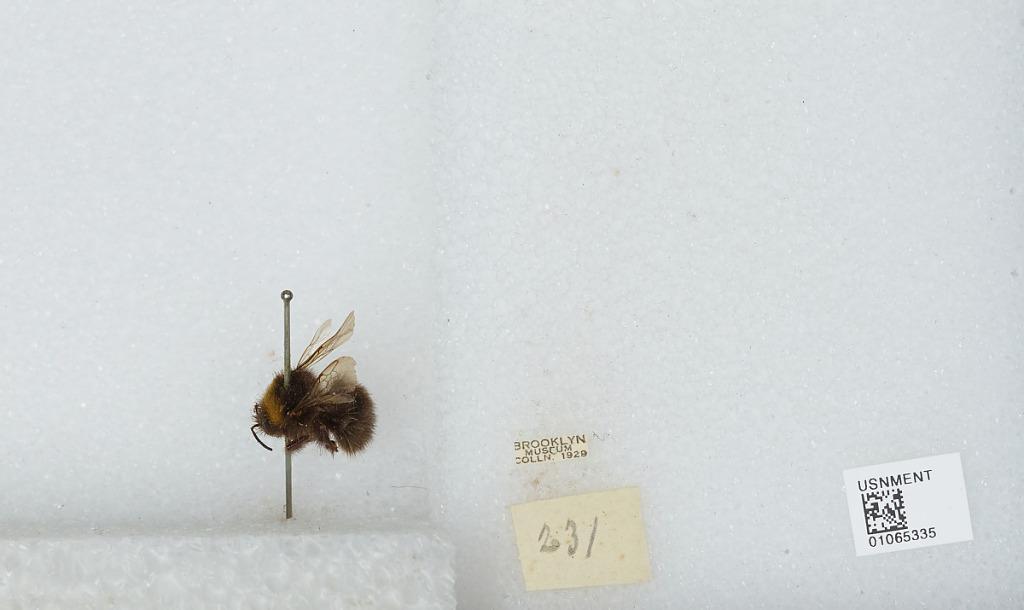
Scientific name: Bombus sp.